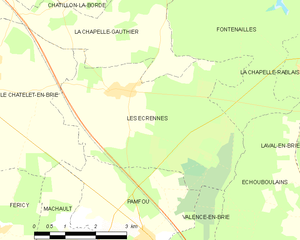
Carte des communes françaises Les Écrennes